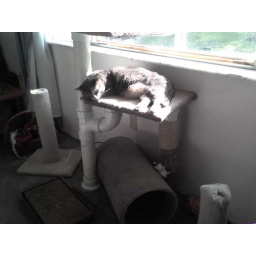
I moved the cat tree near the window